Healey Willan

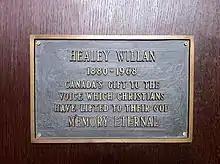
Memorial to Healey Willan

Willan was born in England on 12 October 1880 and began musical training at age eight, with studies at St. Saviour's Choir School in Eastbourne. He continued at St. Saviour's until 1895, when he began working as organist and choirmaster at several London-area churches. He earned, by examination in organ playing, harmony, counterpoint, history and orchestration, the ARCO in 1897 and fellowship in 1899. From 1903 to 1913, he was organist and choirmaster of St. John the Baptist Church on Holland Road in London. The Anglo-Catholic Tractarian movement had led to an Anglican revival of plainsong, and in 1910 Willan joined the London Gregorian Association (which strove to preserve and revive "plain-chant"). In 1913 Willan emigrated to Canada.